Renewable energy in Costa Rica

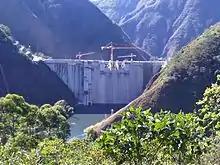
Pirrís Dam under construction in 2011 by the Costa Rican Institute of Electricity (ICE)

The Cachi dam is situated on an artificial lake that was built in the 1970s and produces enough energy to power about 330,000 homes in Costa Rica. It also controls floods and provides recreational activities in the lake. Upstream of Cachi, the Rio Macho hydroelectric power plant has been operating since 1963 to provide hydroelectric power for central Costa Rica. On the downstream, the Pirrís dam is one of the largest dams in Costa Rica and has the potential to power 160,000 homes. It also employs 3,000 Costa Ricans and provides drinking water to 40% of the metropolitan city area. The El Diquís Hydroelectric Project is a proposed hydroelectric system that Costa Rica plans to build as one of the largest Central American hydroelectric plant, located in the Southern Pacific area of the country and is intended to provide the nation with 631MW, enough energy to reach at least one million consumers. The recently opened Reventazón Dam, the current largest hydroelectric project of Central America is located on the Reventazón River, with a generation contribution of 305.5MW to the National Electric System, enough for providing electricity to more than 500,000 families.